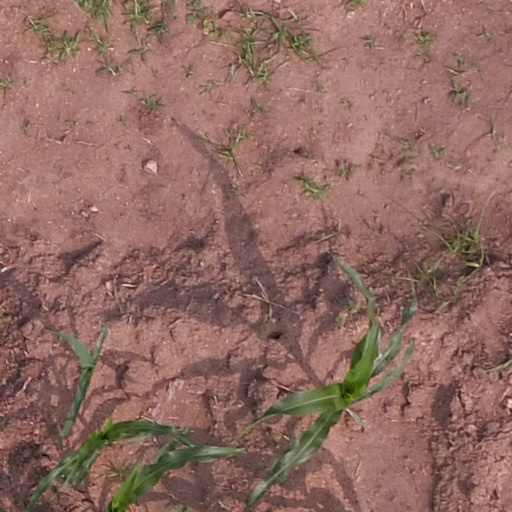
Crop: maize; corn